Sam Evans

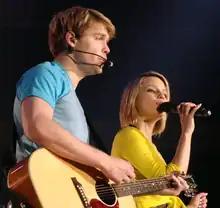
Sam ("left") and Quinn ("right") performing "Lucky" on the Glee Live! In Concert! tour

Sam first appears on "Glee" during the first episode of the show's second season. He is recruited for the school glee club, New Directions, by the club co-captain—and also football quarterback and team captain—Finn Hudson (Cory Monteith), and performs Travie McCoy's "Billionaire" with Finn, Puck (Mark Salling), Artie (Kevin McHale) and Mike (Harry Shum, Jr.). Despite his initial enthusiasm, Sam does not show up for the formal audition after seeing Finn get kicked off the football team, and because of the low social status of the glee club members. In "Grilled Cheesus", with Sam as quarterback and Finn returned to the team, Sam is injured during a play suggested by Finn, restoring Finn to quarterback. Sam officially joins the glee club in "Duets". Kurt Hummel (Chris Colfer) immediately shows interest in him, thinking Sam is gay; Sam is unaware of Kurt's reasons, and agrees to be Kurt's duet partner because Kurt's a good singer, holding to his word despite Finn advising against duetting with another guy. Kurt ultimately calls off their duet to save Sam's reputation. After a slushee is thrown in his face, Quinn helps him clean up, and they later become partners in the glee club's duets competition. Sam and Quinn sing "Lucky" by Jason Mraz and Colbie Caillat, and win when Finn and Rachel Berry (Lea Michele) vote for them to encourage Sam to stay in the club. Over dinner at Breadstix they form a rapport, and Quinn tells Sam that she considers the meal their first date.